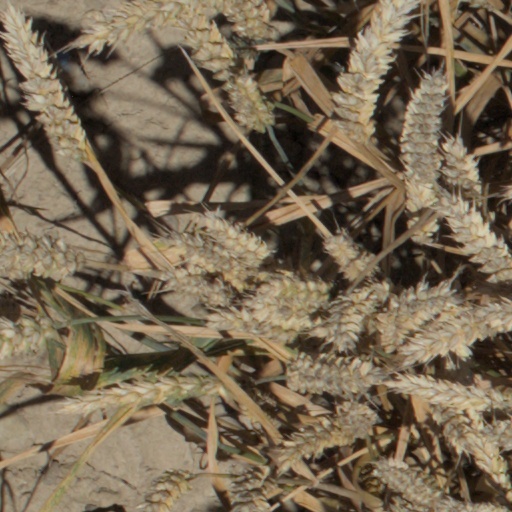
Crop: wheat